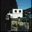
Label: truck